Voivodeni

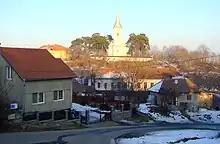
Reformed church in Voivodeni

The highest number of people living in the commune, since recording of population information began in 1850, was in 1956, with a total of 2,849 inhabitants.